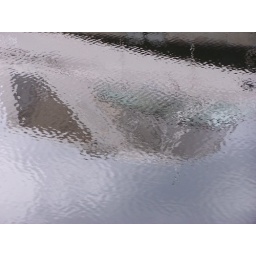
Reflection of a boat in the water